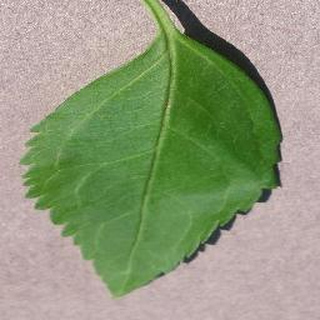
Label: healthy_cherry